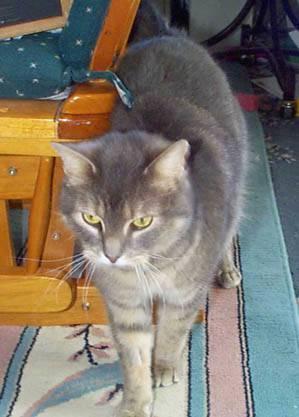
cat